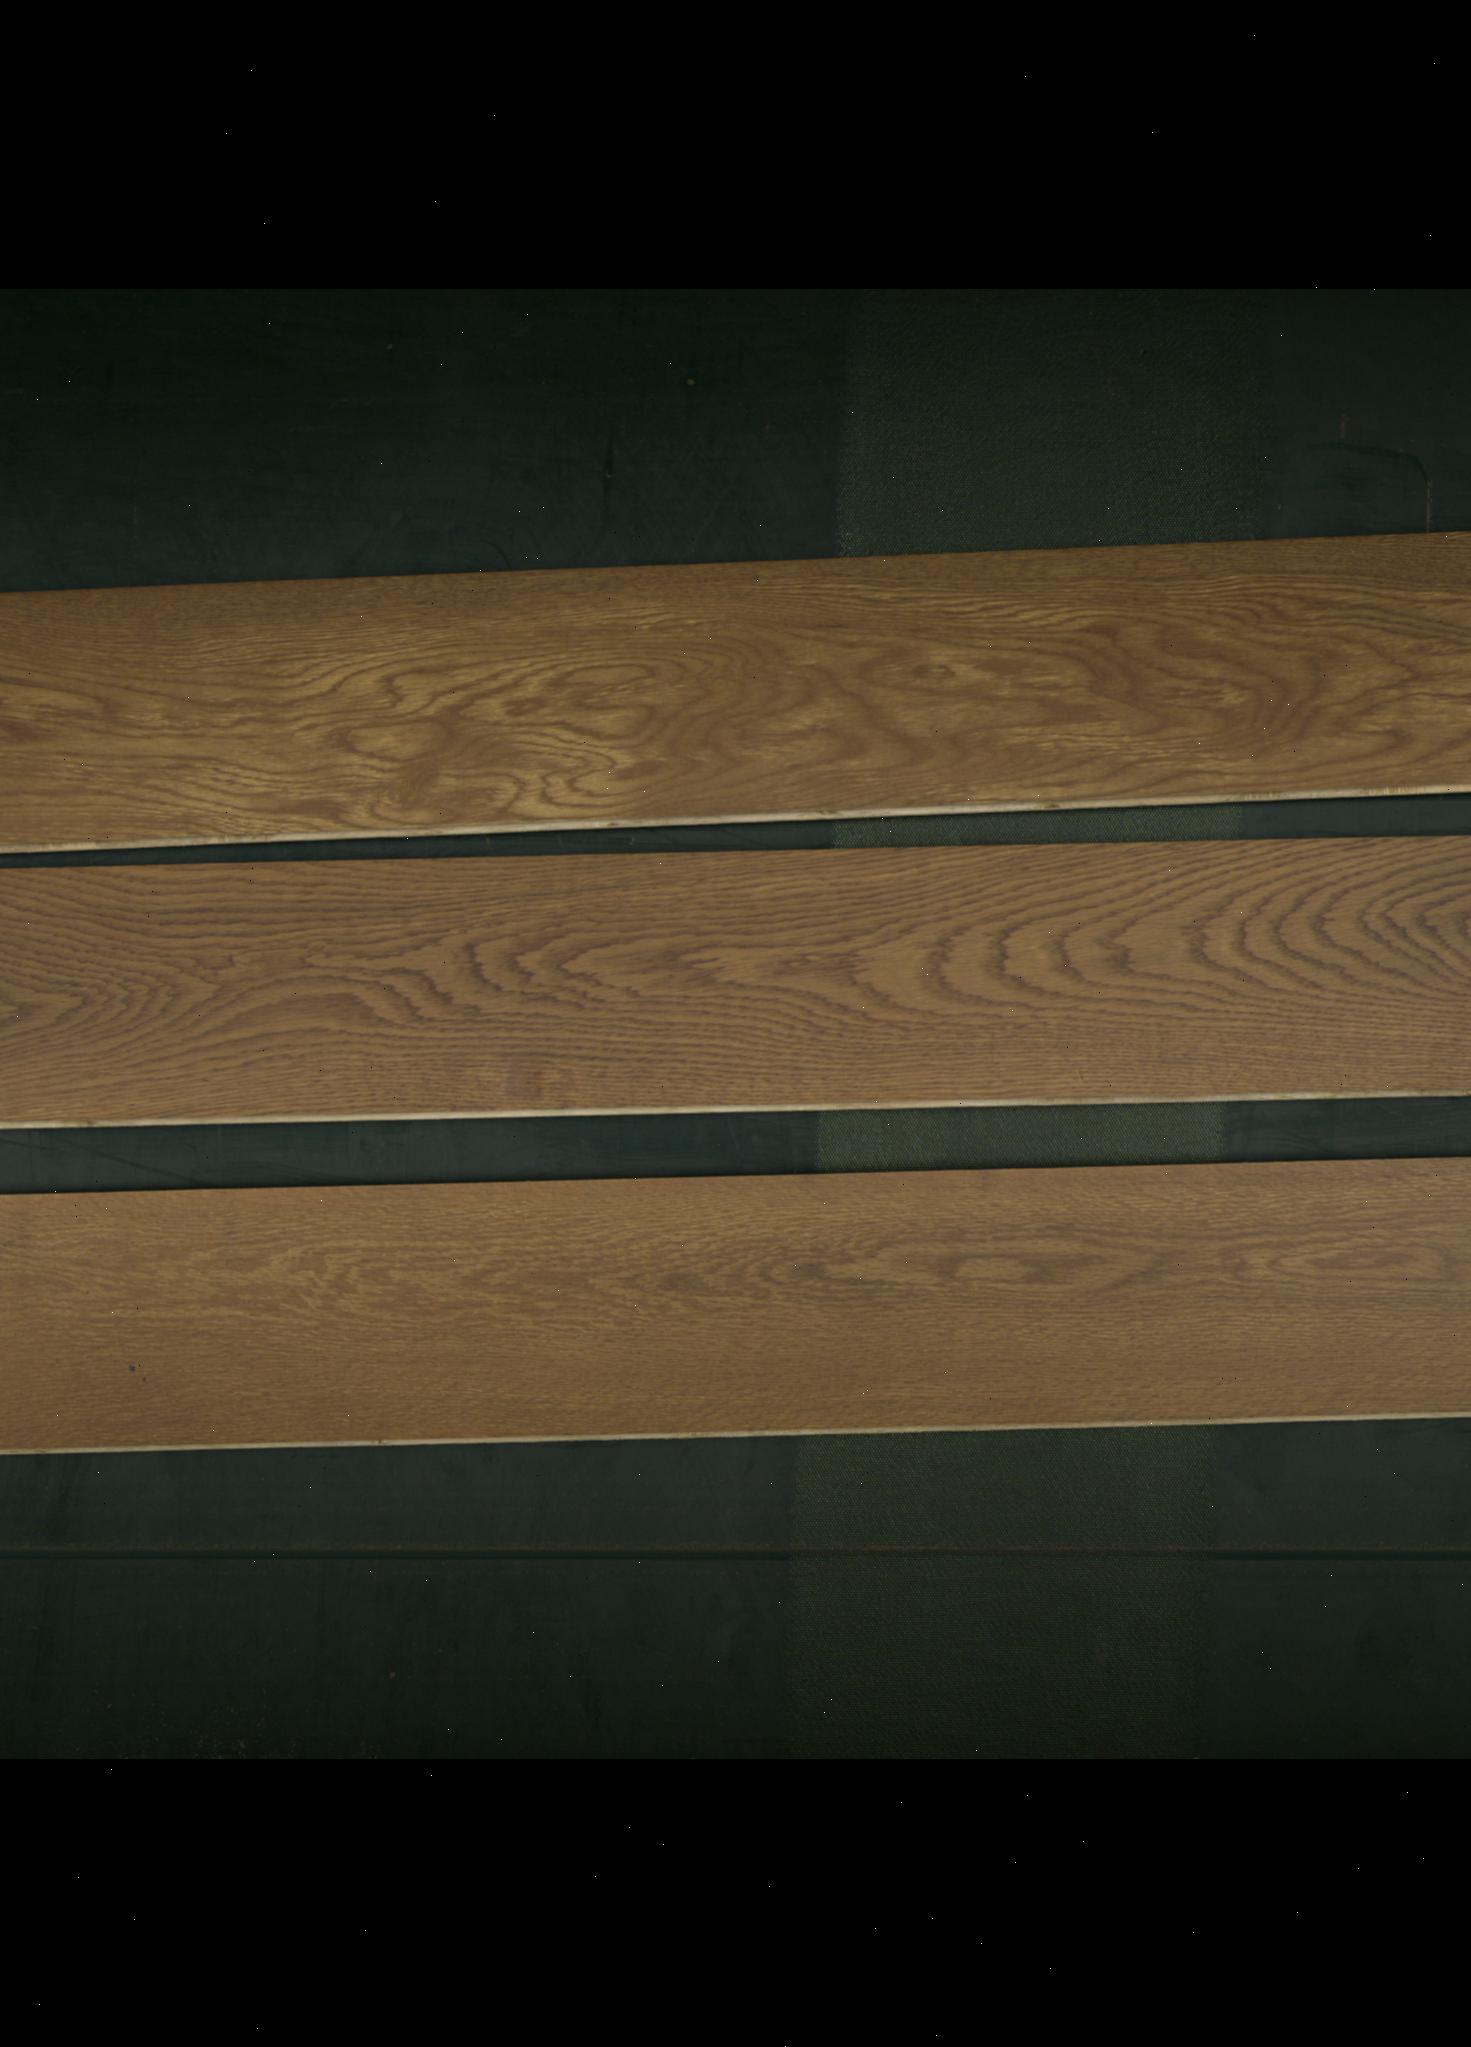
Label: mixers